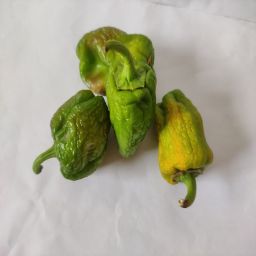
Crop: Bell Pepper
Quality: Old